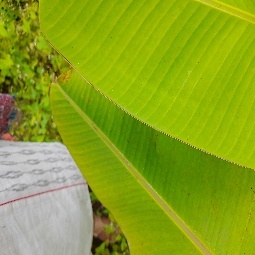
Label: Zinc